Yonge Street

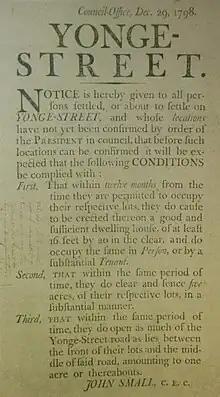
Document from Council-Office York Upper Canada on responsibilities of settlers granted plots of land along what is now Yonge Street. This included building a portion of the street that lay along their property.

Simcoe initiated construction of the road by granting land to settlers, who in exchange were required to clear 33 feet of frontage on the road passing their lot. Certain seasons saw the muddy sidewalks of York in deplorable condition, and Yonge Street was renowned as being particularly bad, making it difficult to transport loads along it. The first Toronto resident known to have introduced sidewalks was Jesse Ketchum, who used tanned bark.